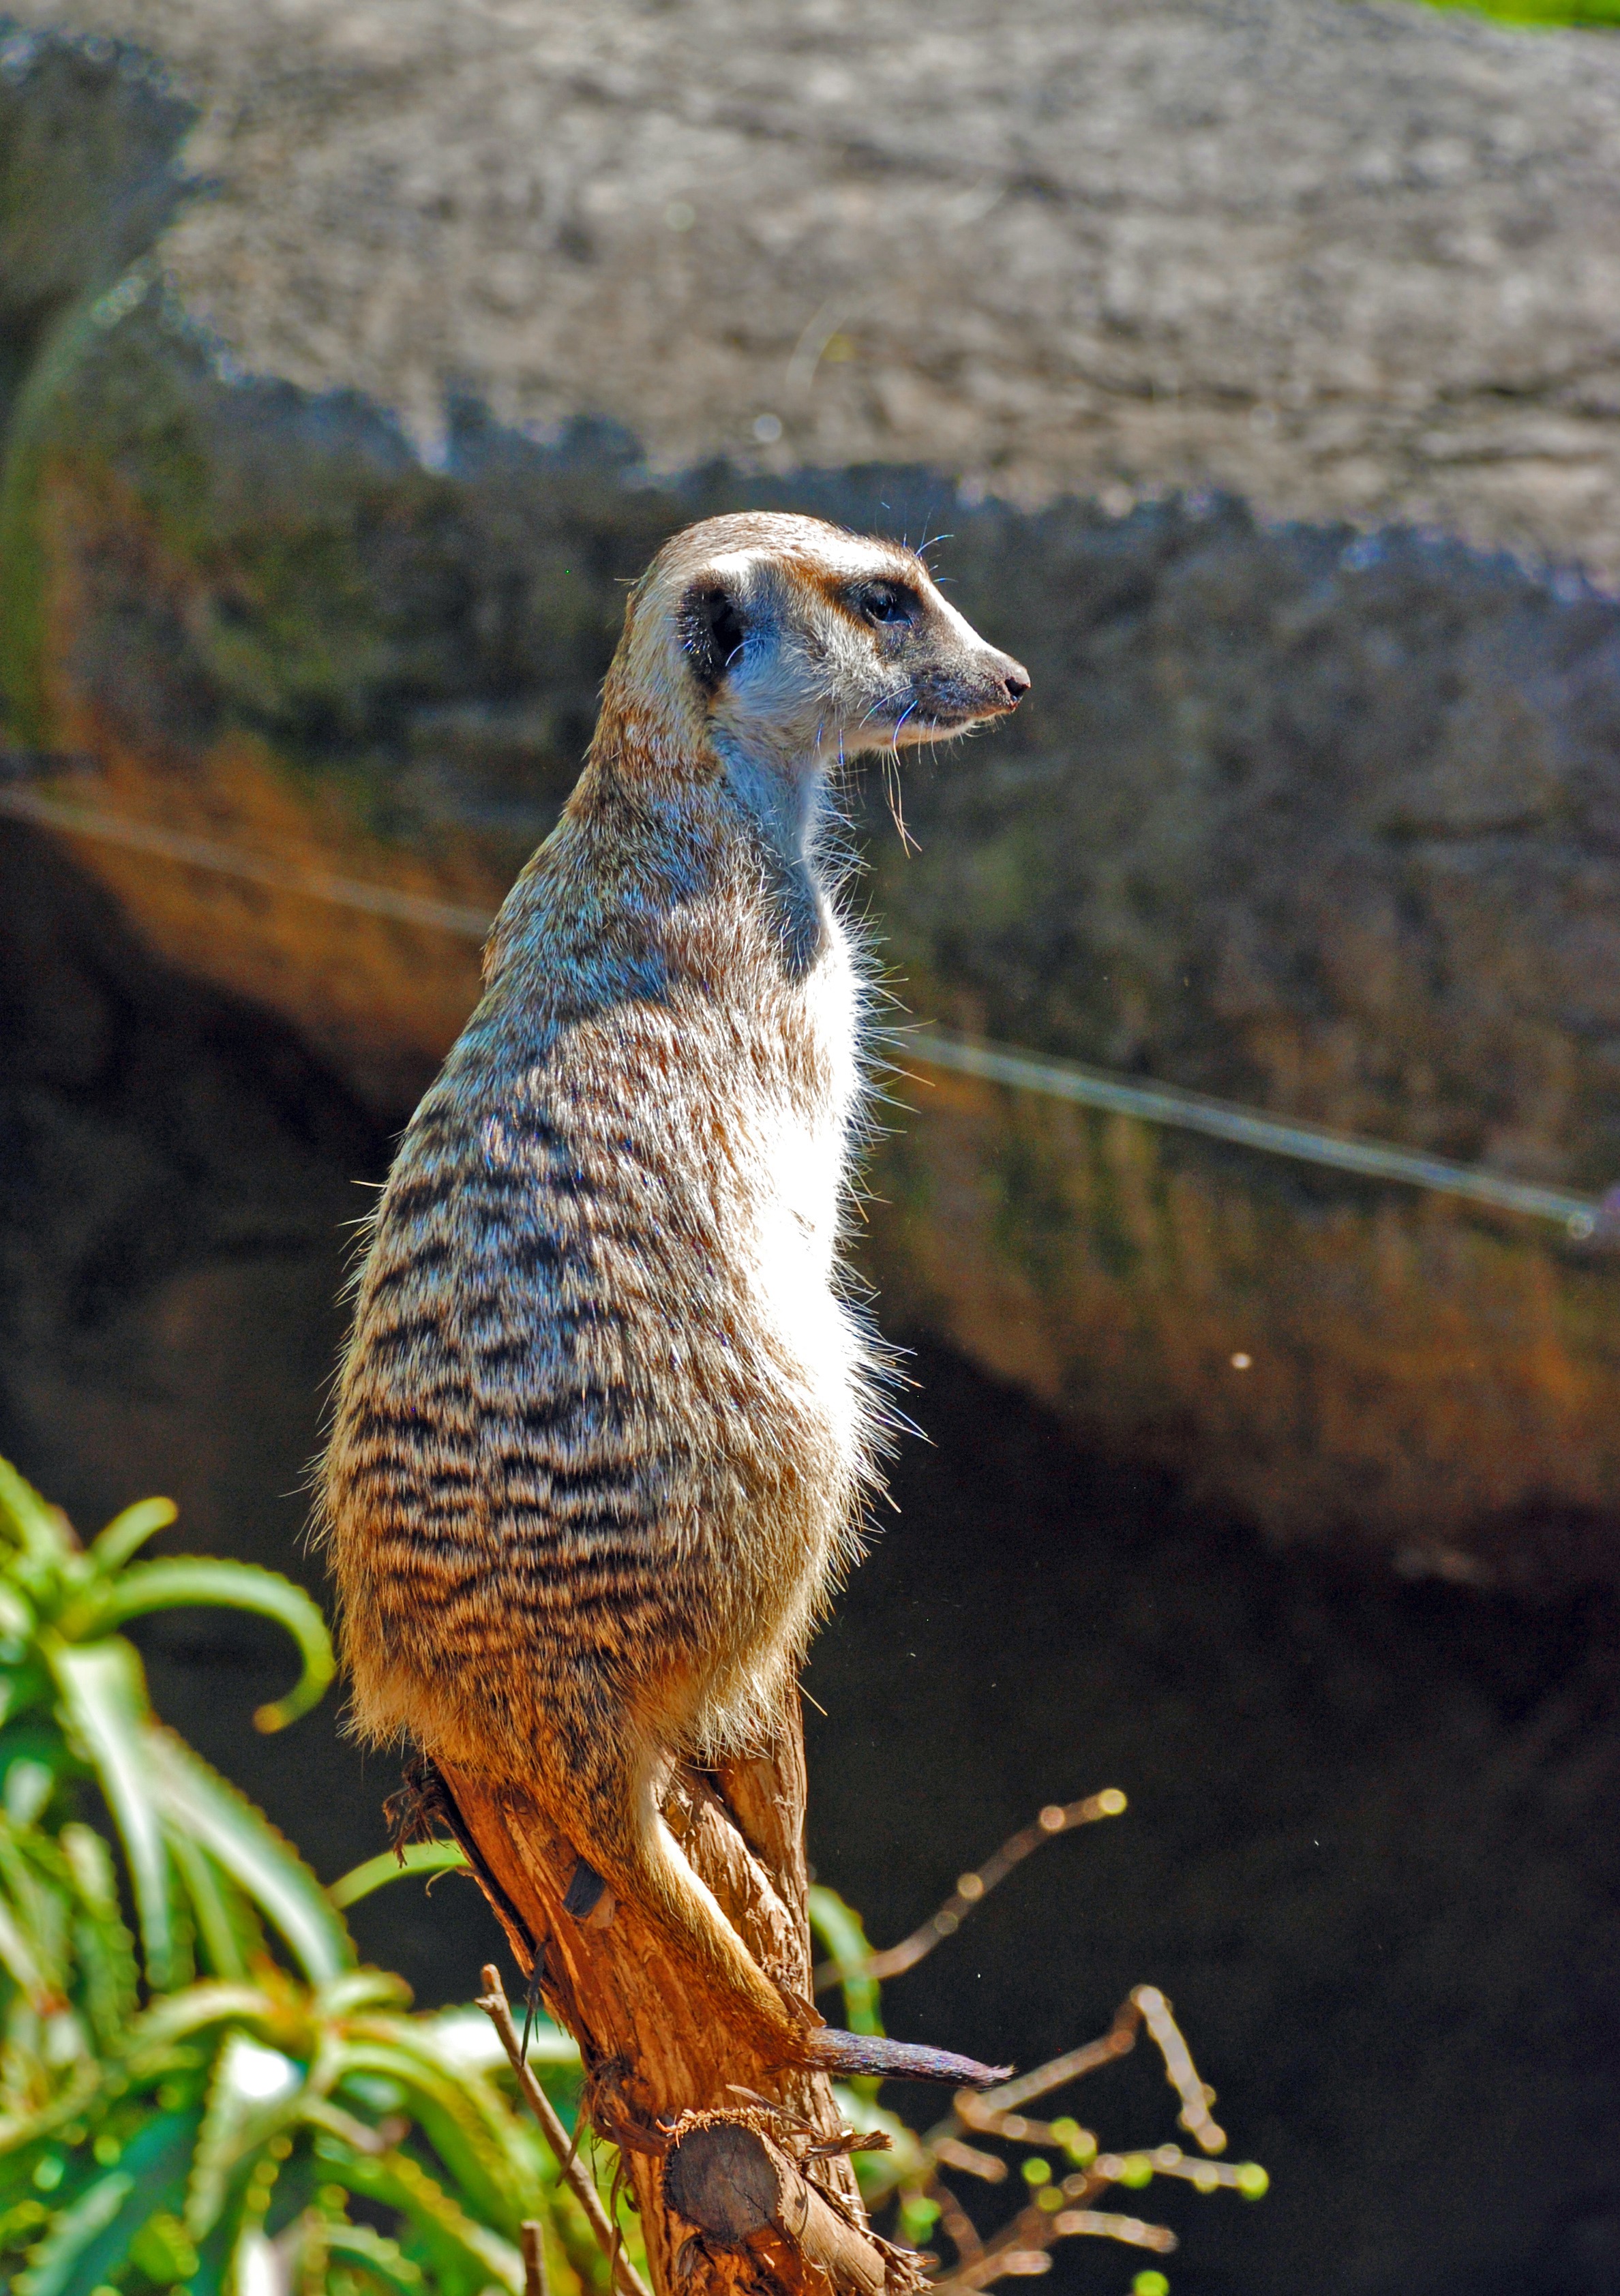
nature, wilderness, bird, animal, wildlife, wild, environment, zoo, mammal, fauna, outdoors, zoology, vertebrate, species, meerkat, mongoose